Argentina–Germany relations

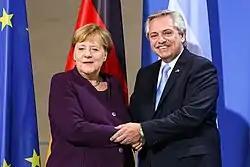
President of Argentina, Alberto Fernández with German Chancellor, Angela Merkel in Berlin, February 2020.

Trade developed between Germany and Argentina as early as the German Unification of 1871.